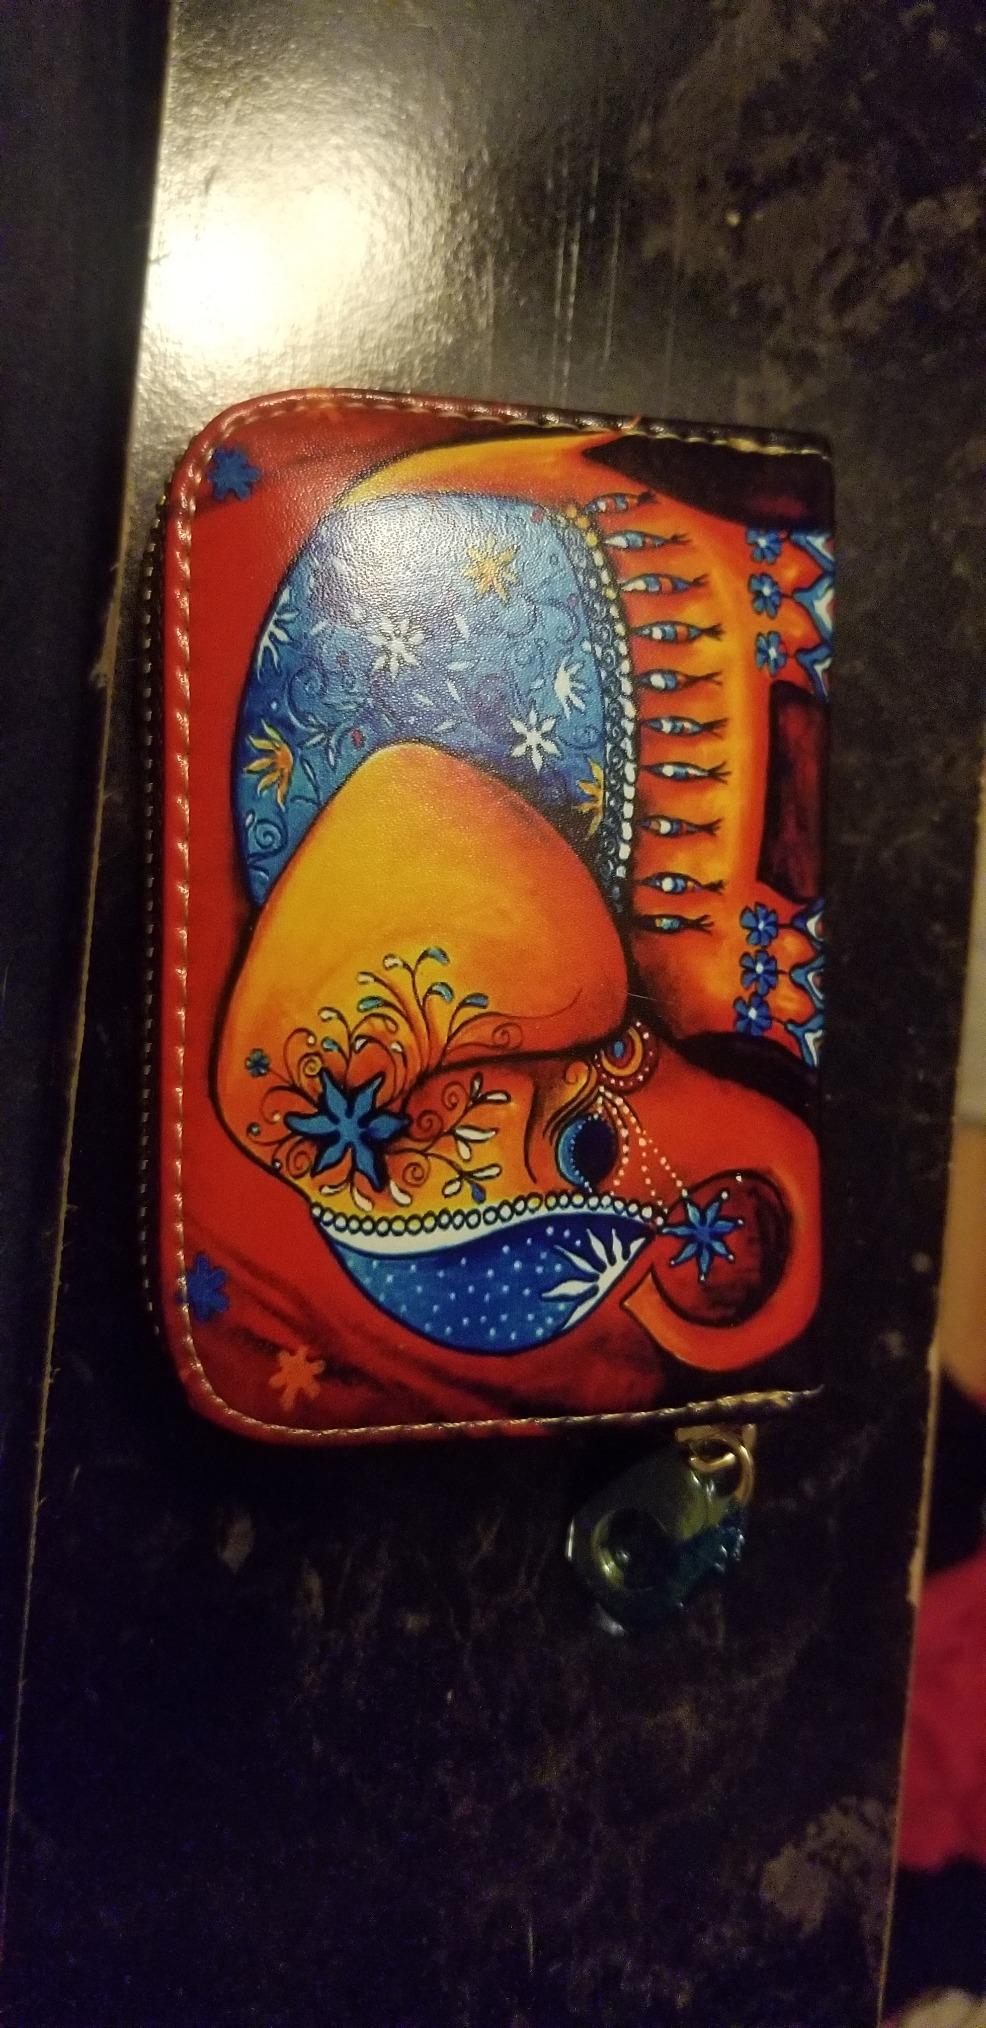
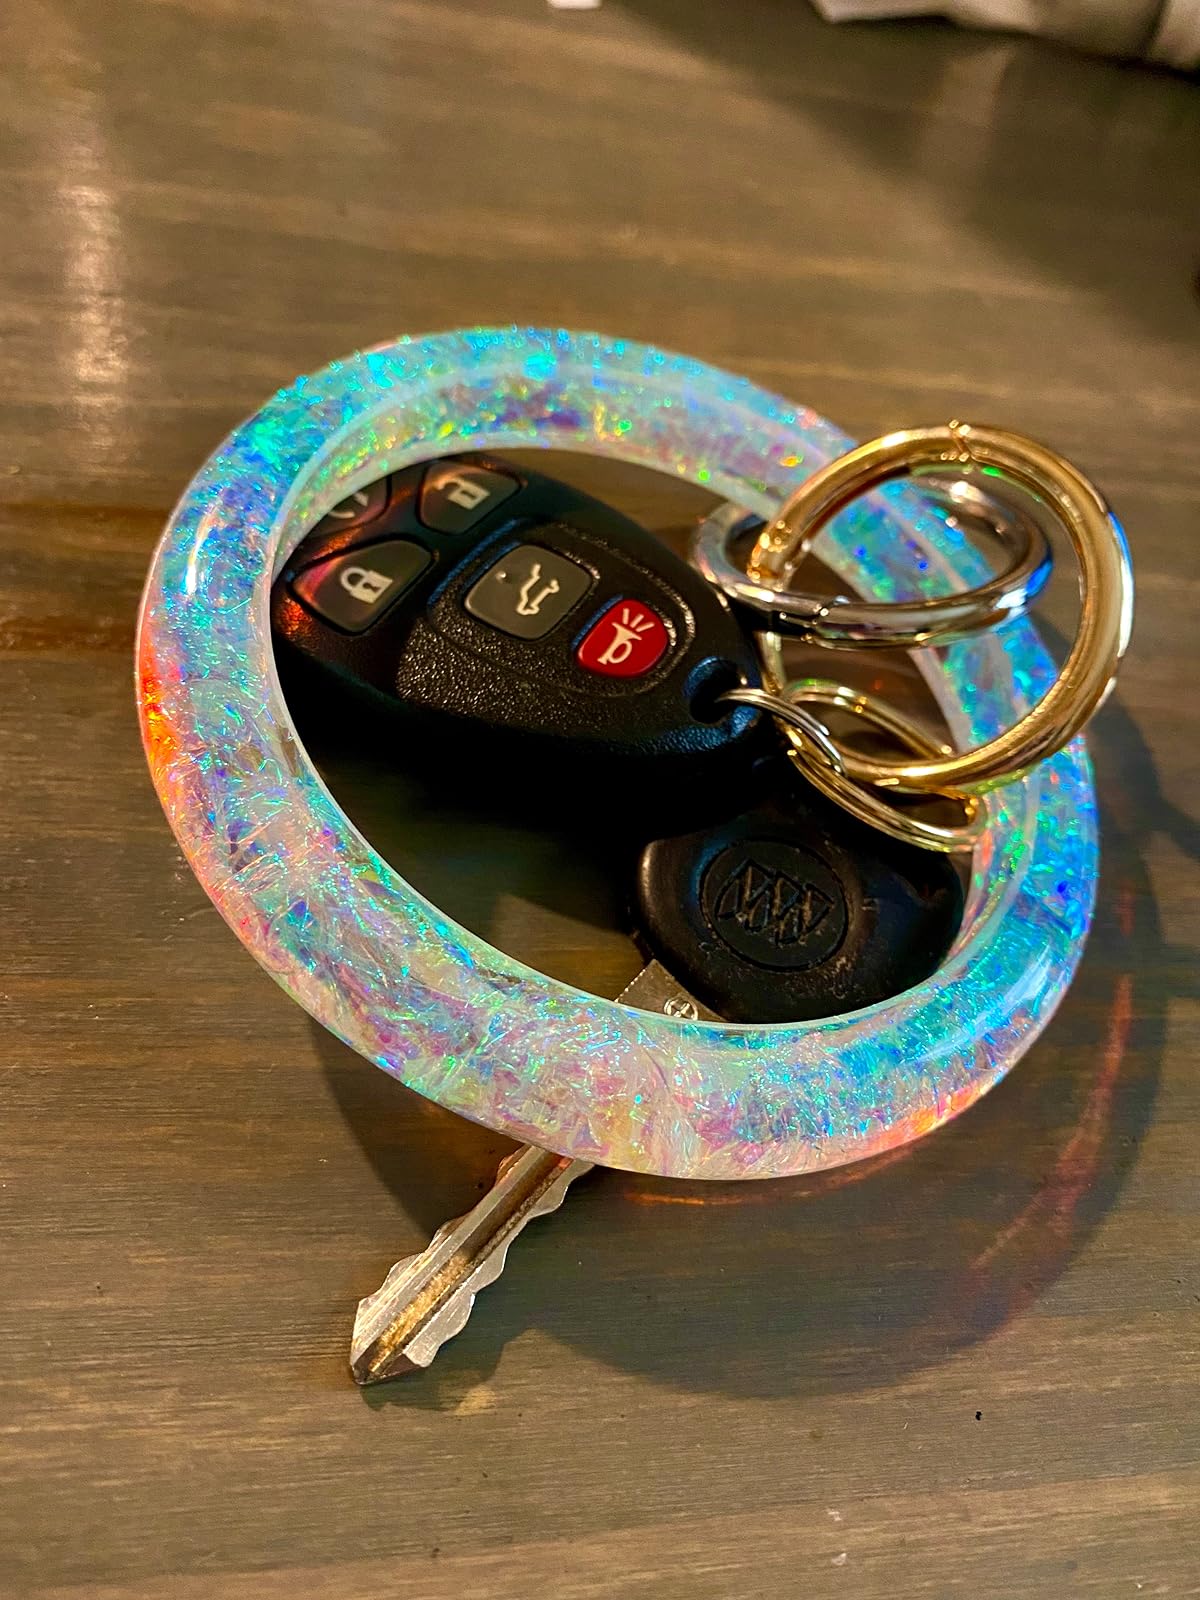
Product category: accessories_keychain
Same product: no